List of doughnut shops

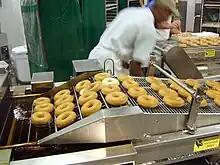
Krispy Kreme doughnuts being prepared on an automated production line

Doughnut shops (also spelled donut shops) specialize in the preparation and retail sales of doughnuts. A doughnut is a type of fried dough pastry, deep-fried from a flour dough, and typically either ring-shaped or without a hole and often filled.